LSWR O2 class

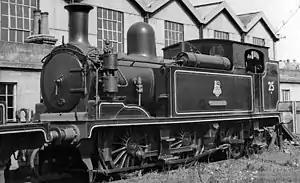
W25 "Godshill" at Ryde St John's Road loco shed

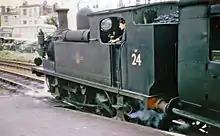
Ex-LSWR O2 class 0-4-4T at Ryde Esplanade in 1965

The LSWR O2 class is a class of 0-4-4T steam locomotive designed for the London and South Western Railway by William Adams. Sixty were constructed during the late nineteenth century. They were also the last steam engines to work on the Isle of Wight, with the final two being withdrawn in 1967. One has been preserved and is operational.